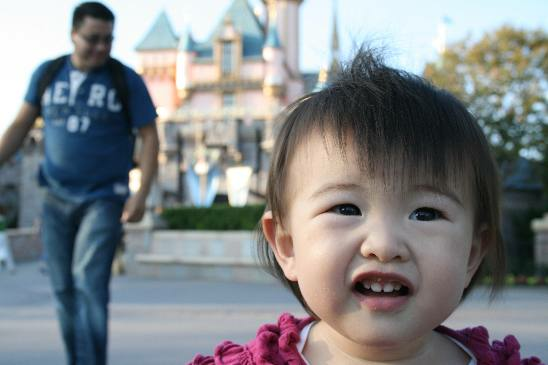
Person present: Yes